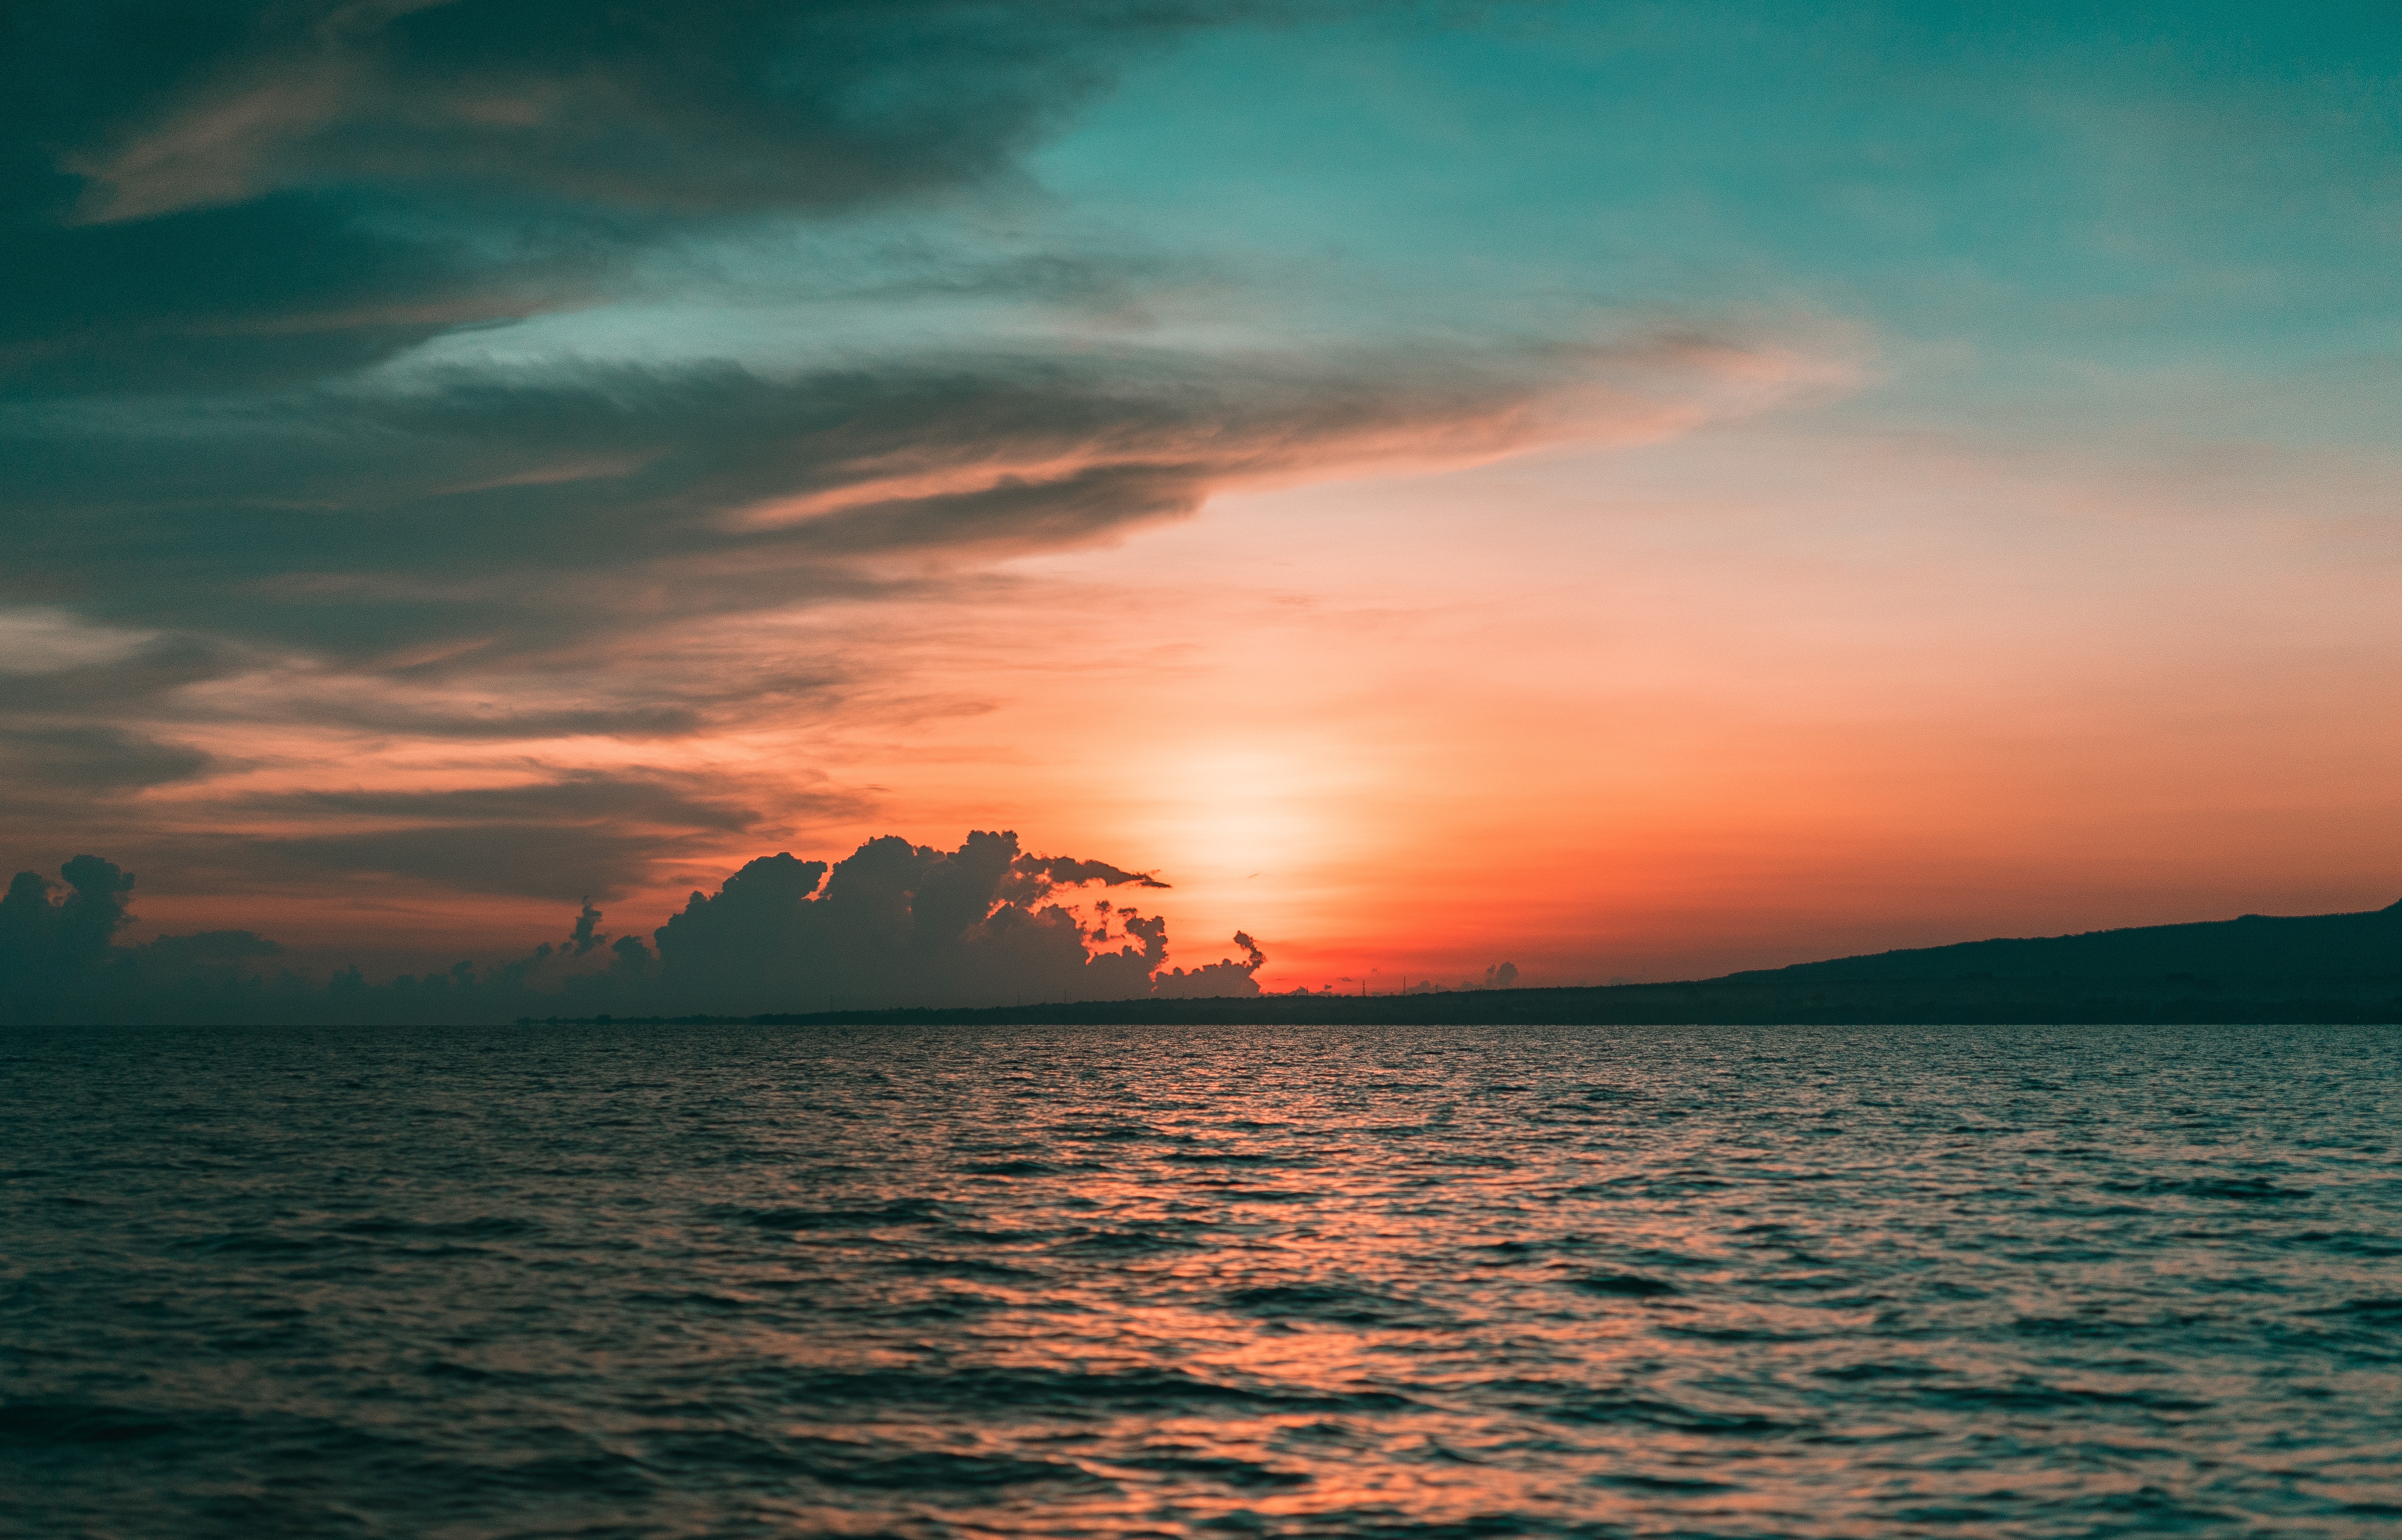
sky, horizon, afterglow, sunset, sea, sunrise, ocean, cloud, water, red sky at morning, evening, dusk, calm, morning, tropics, sound, dawn, sun, vacation, tree, coast, sunlight, caribbean, beach, landscape, coastal and oceanic landforms, wave, bay, island